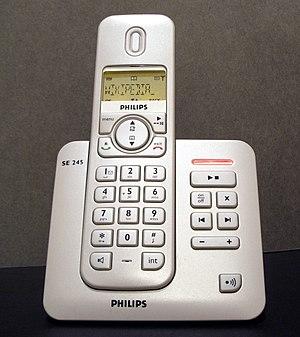
Un répondeur téléphonique est un équipement électronique dont le but principal est de répondre de façon automatique à un appel téléphonique à la place d'un utilisateur. Un répondeur s'enclenche automatiquement lorsqu'un utilisateur est absent ou ne souhaite pas répondre.